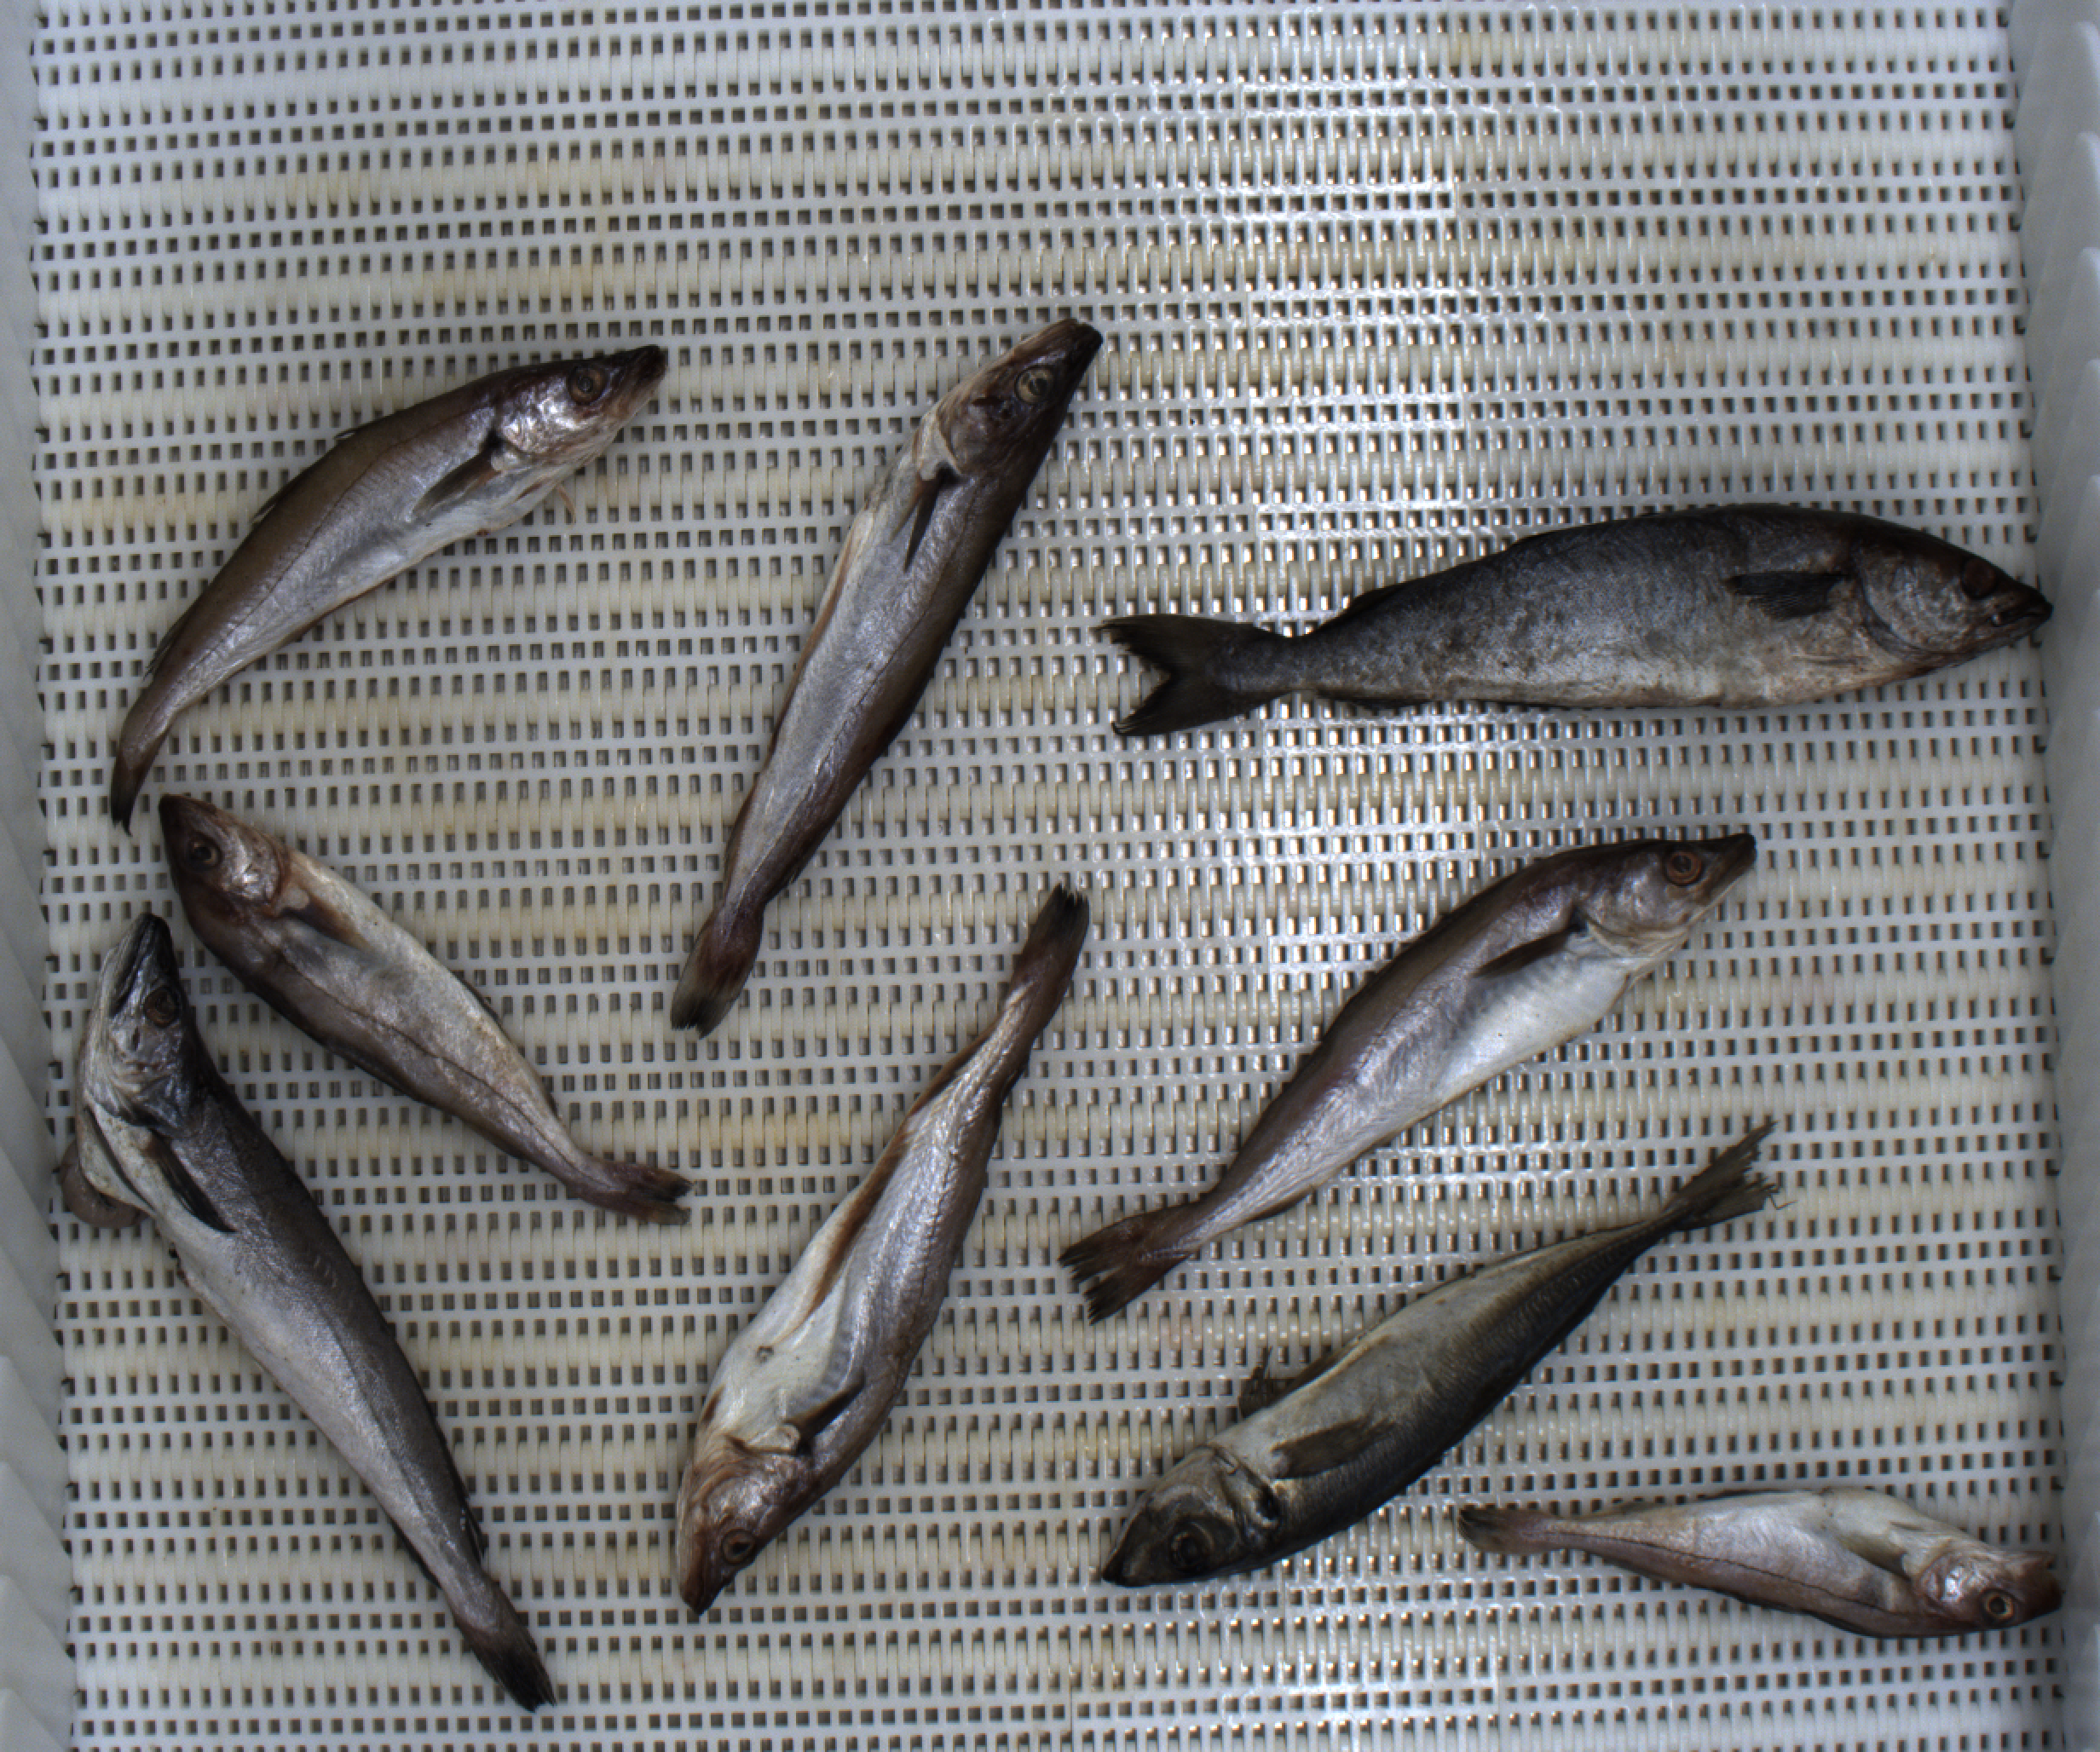
Total fish: 9
Cod: 0
Haddock: 2
Whiting: 4
Hake: 1
Horse mackerel: 1
Saithe: 1
Other: 0